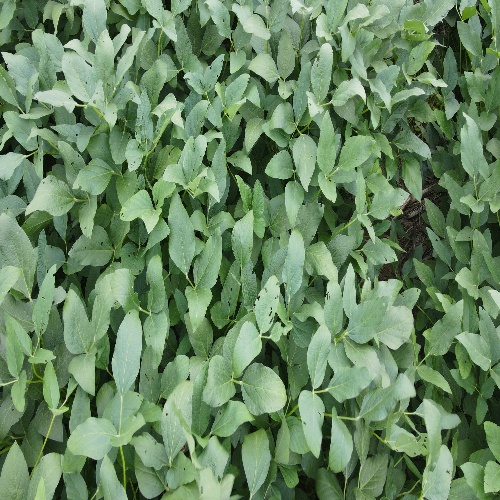
Label: Caterpillar